Mercedes-Benz W112

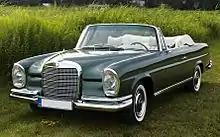
Though the W108 and W109 were only available as 4-door models, the much more exclusive - and expensive - Bracq-designed 2-door W111 and W112 coupés and cabriolets like this 1969 W111 280SE are frequently mistaken for them

Upscale coupe and cabriolet versions of the W111 had debuted in 1961 as the 220SE. Their strikingly more modern, elegant Paul Bracq designed bodywork lacked the badly dating upwardly-raked pointed fintails of the sedans, and aged much better.